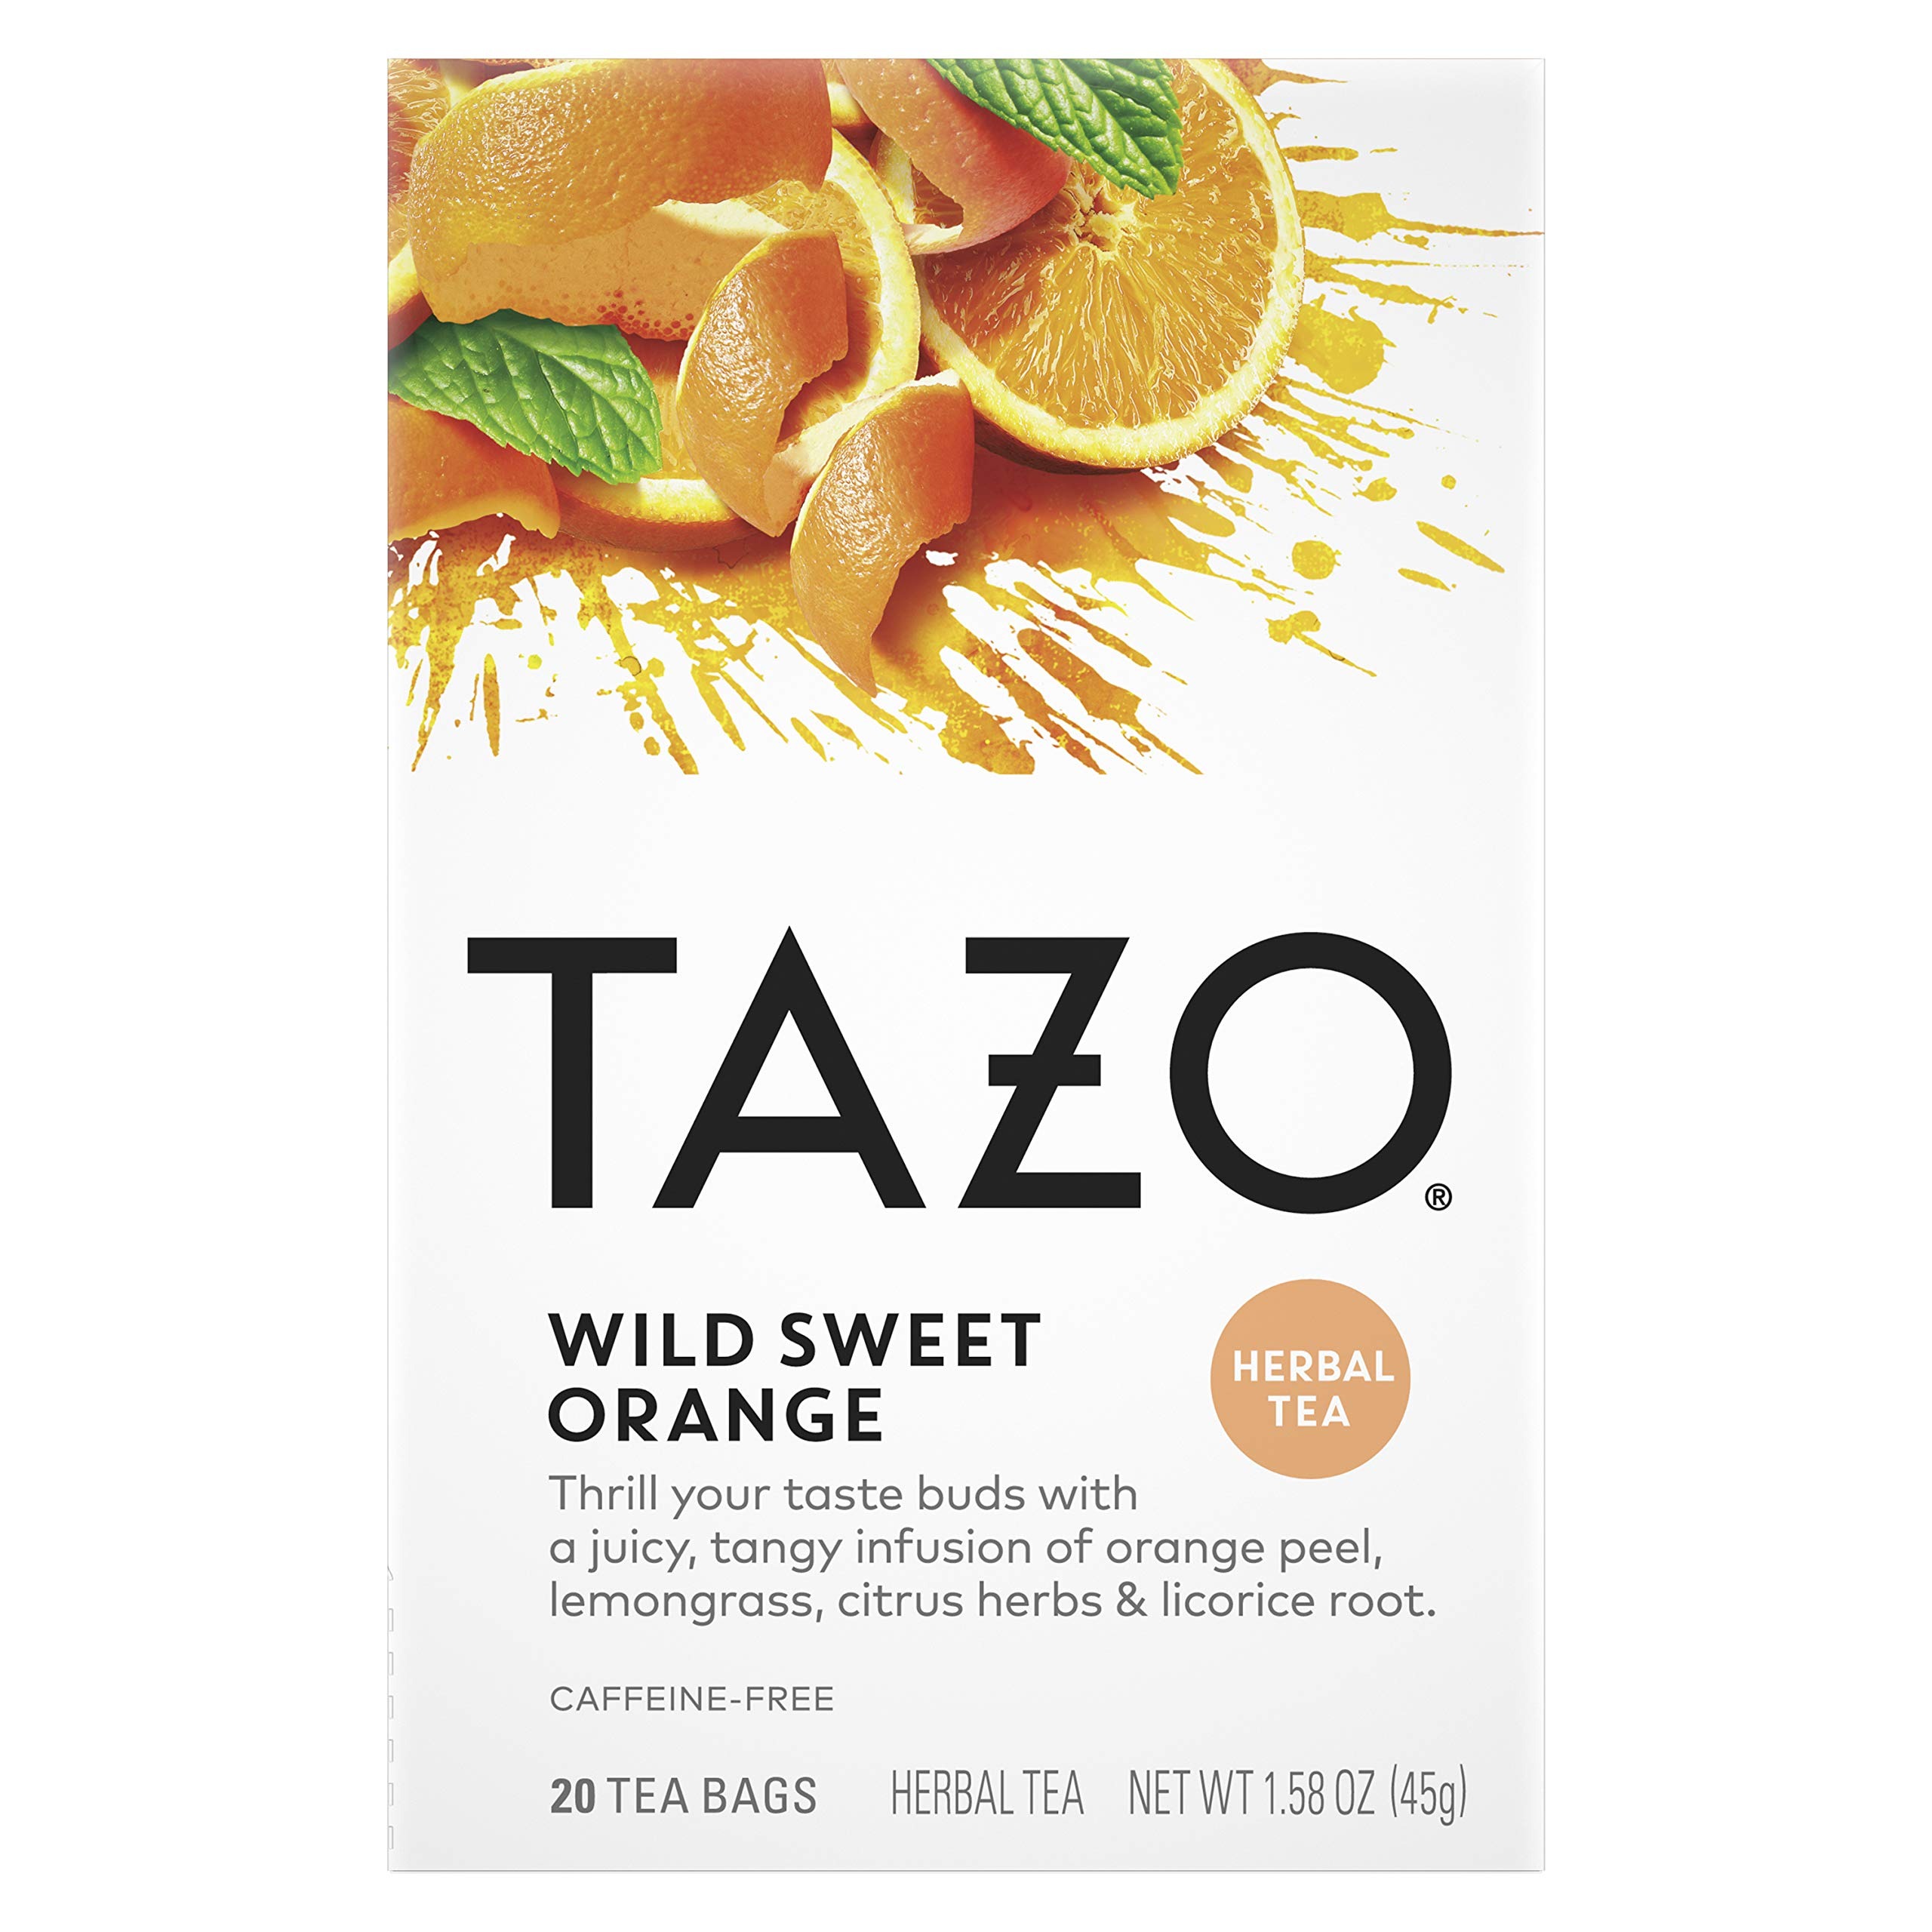
Item Name: Tazo Wild Sweet Orange Herbal Tea Filterbags (20 count)
Bullet Point 1: TAZO Herbal Tea, tea herbal
Bullet Point 2: Herbal Tea, tazo, tea
Bullet Point 3: TAZO, tea, herbal tea, tazo
Bullet Point 4: Tea, herbal, tazo, herbal
Bullet Point 5: Herbal tea, tazo herbal
Value: 1.58
Unit: Ounce

Price: 3.99